Ramnarayan V. Pathak

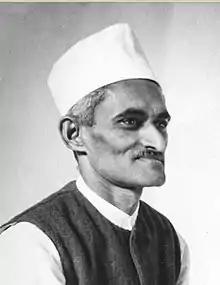

Ramnarayan Vishwanath Pathak was a Gujarati poet and writer from India. Profoundly influenced by Gandhian thought, Pathak wrote criticism, poetry, drama, metrics and short stories. He edited and translated literary works. He was appointed the president of Gujarati Sahitya Parishad (Gujarati Literary Council) in 1946. He was awarded the Gujarati literary prizes Narmad Suvarna Chandrak for "Prachin Gujarati Chhando" in 1949 and Sahitya Akademi Award for "Bruhat Pingal" in 1956.